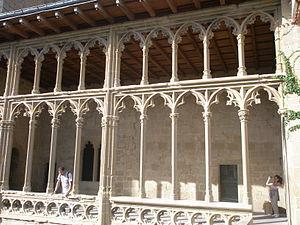
Olite, est une ville de la Communauté forale de Navarre. Elle est située dans la zone non bascophone de la province. Le castillan est la seule langue officielle alors que le basque n’a pas de statut officiel. Elle est chef-lieu de la merindad du même nom et appartient à la circonscription judiciaire de Tafalla.